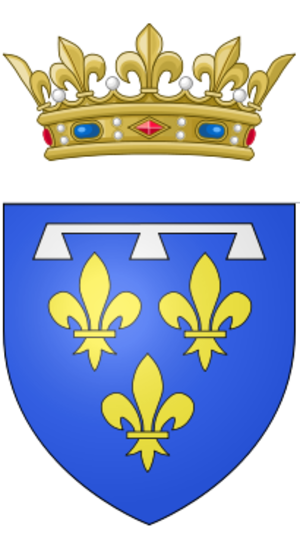
Jacques d'Orléans — de son nom complet Jacques Jean Yaroslaw Marie d’Orléans— né le 25 juin 1941 à Rabat, au Maroc, est un photographe et journaliste français, membre de la maison d’Orléans et qui porte le titre de courtoisie de duc d'Orléans.
François Gaston Michel Marie d’Orléans est un militaire français. Descendant du roi Louis-Philippe Iᵉʳ, il reçut de son père à titre posthume le titre de courtoisie de duc d’Orléans.